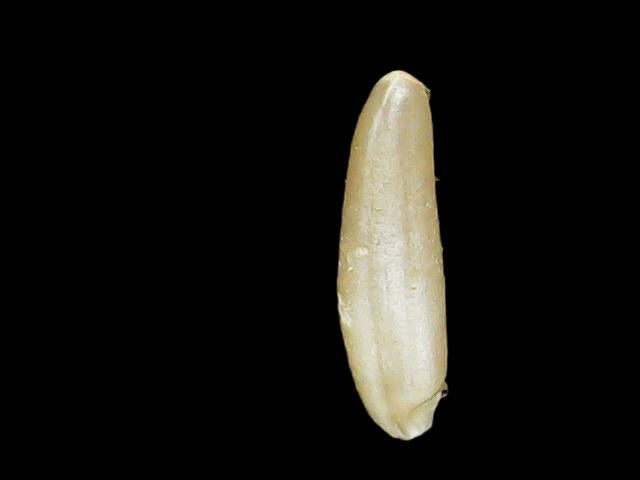
Rice variety: Binadhan14